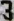
Number: 3